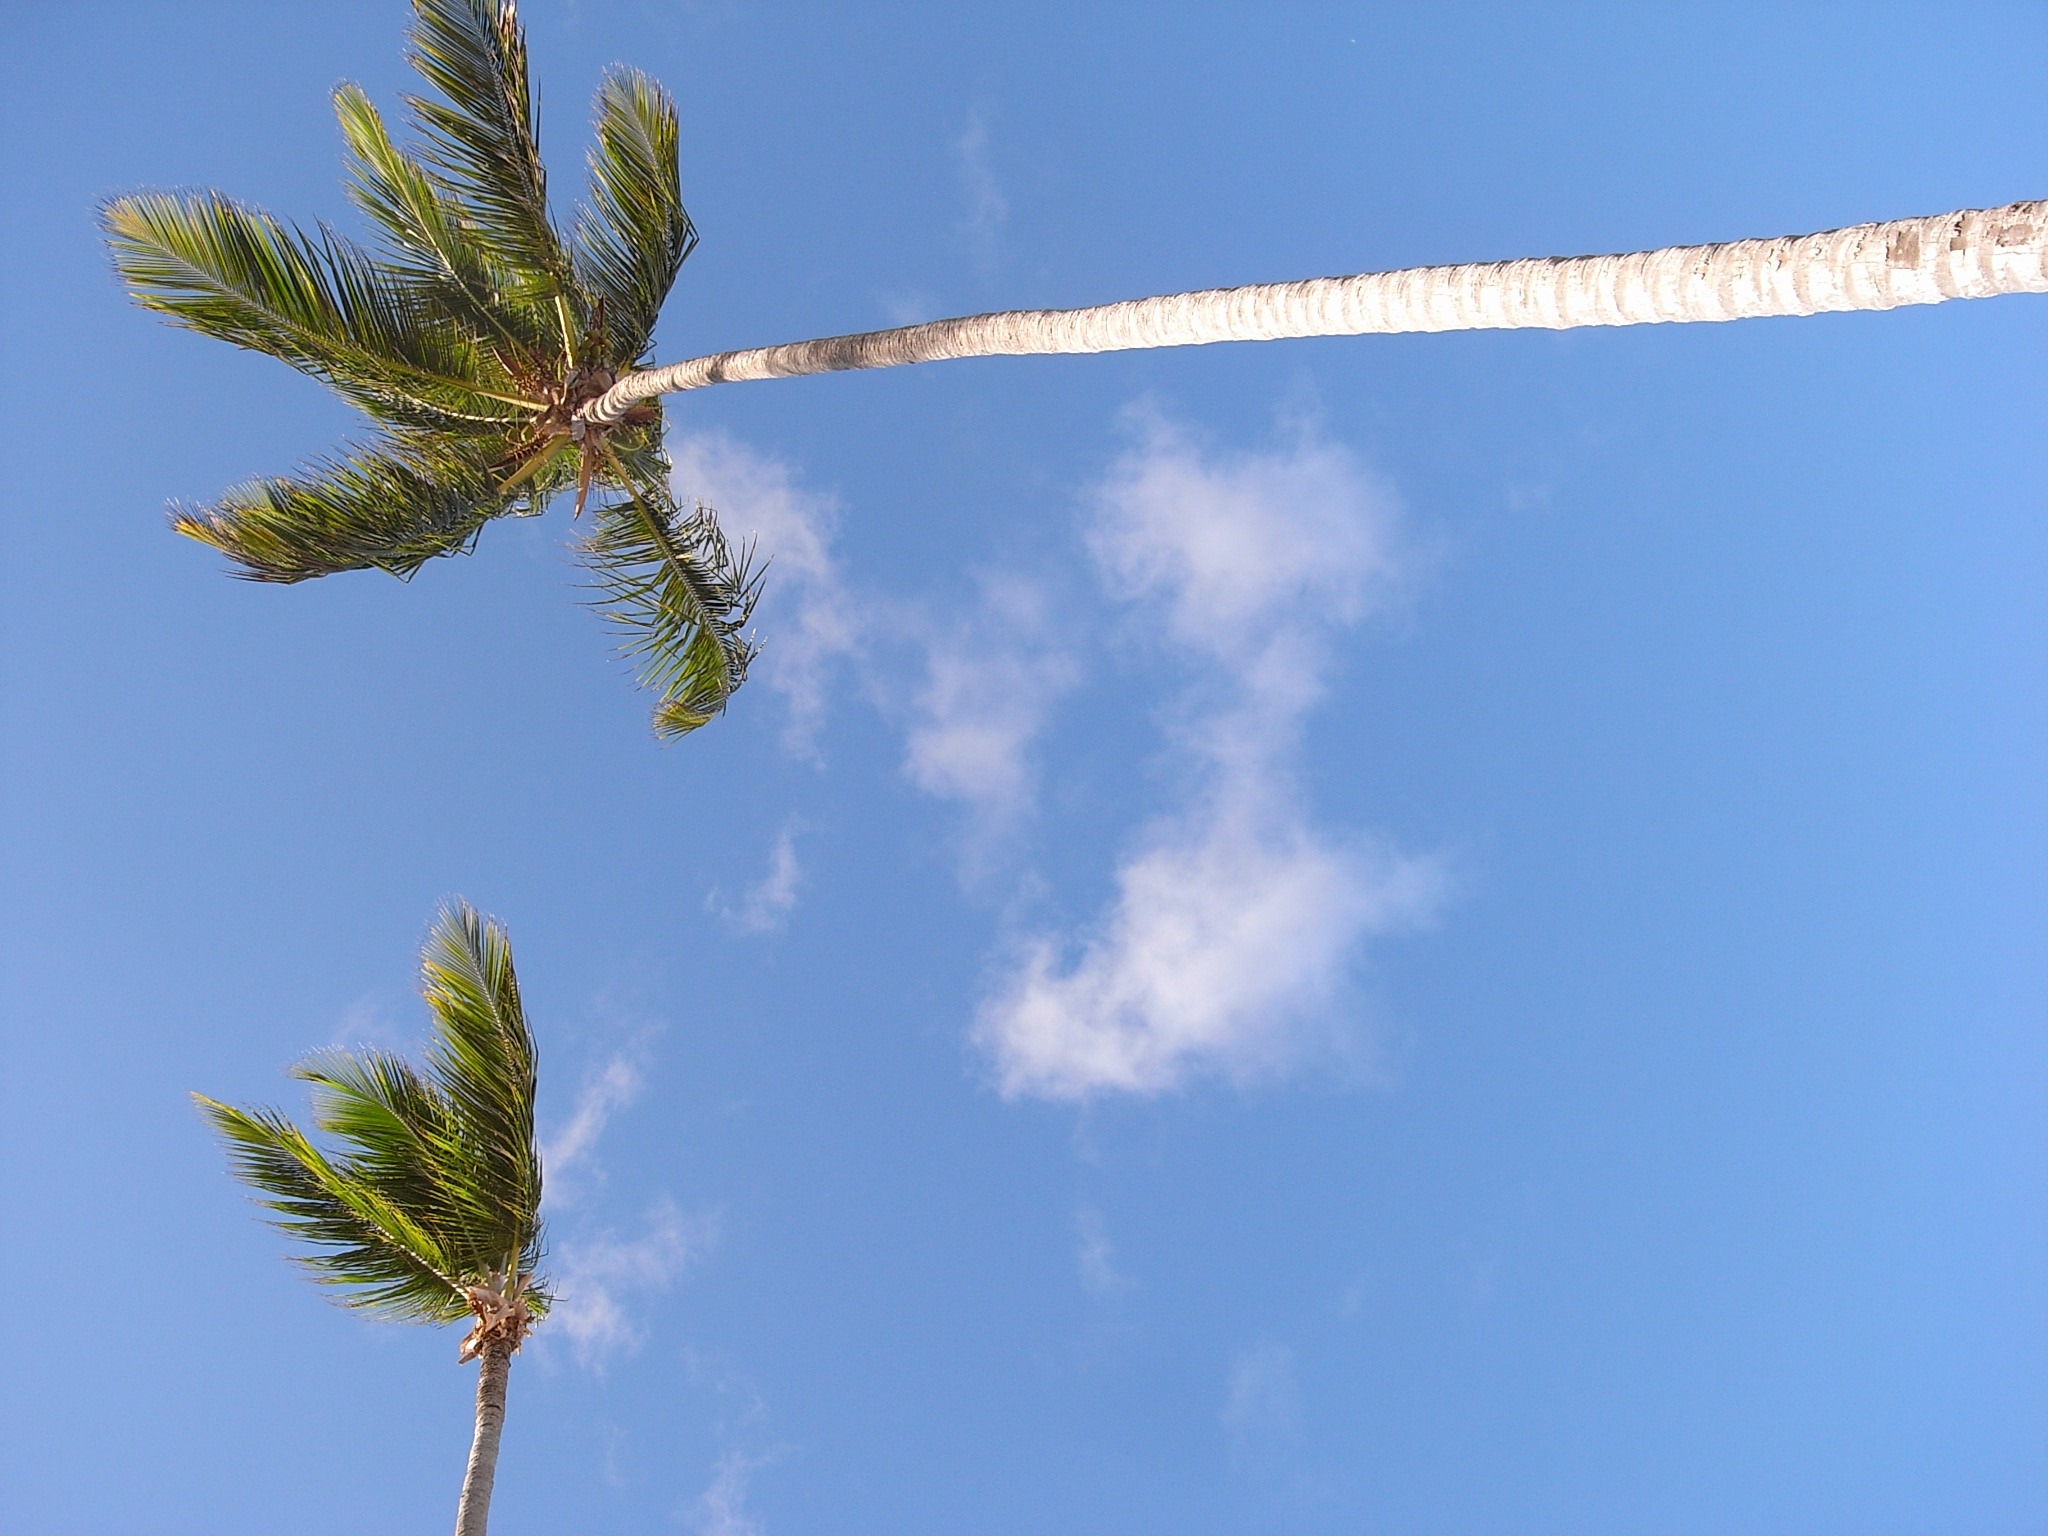
beach, sea, tree, branch, cloud, plant, sky, sunlight, leaf, flower, wind, summer, holiday, palm trees, grass family, atmosphere of earth, woody plant, arecales